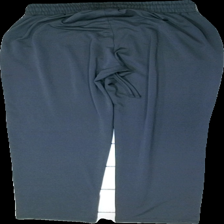
View: back
Type: Trousers
Category: Ladies
Brand: Not in the list
Brand text on label: DOM
Colors: Grey
Material: 100% polyester
Cut: Regular
Size: XS
Season: All
Trend: Sports
Damage: pulled threads
Damage location: middle right
Price range: <50
Recommended usage: Export